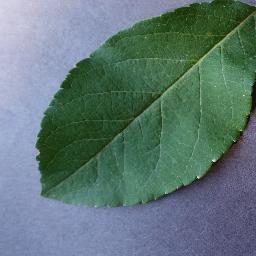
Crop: apple
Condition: healthy